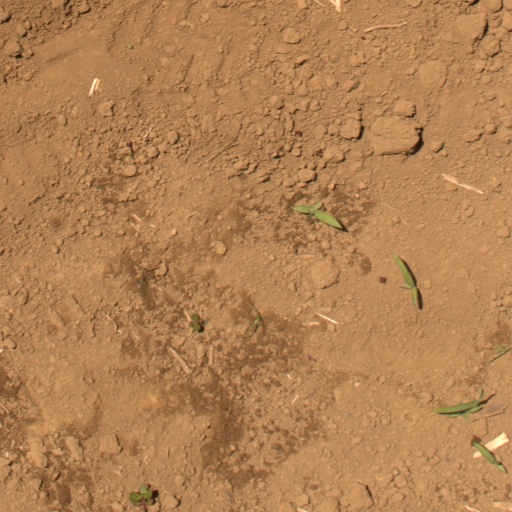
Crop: Jerusalem artichoke